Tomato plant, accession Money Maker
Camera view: bottom (45 deg); turntable rotation: 0 degrees
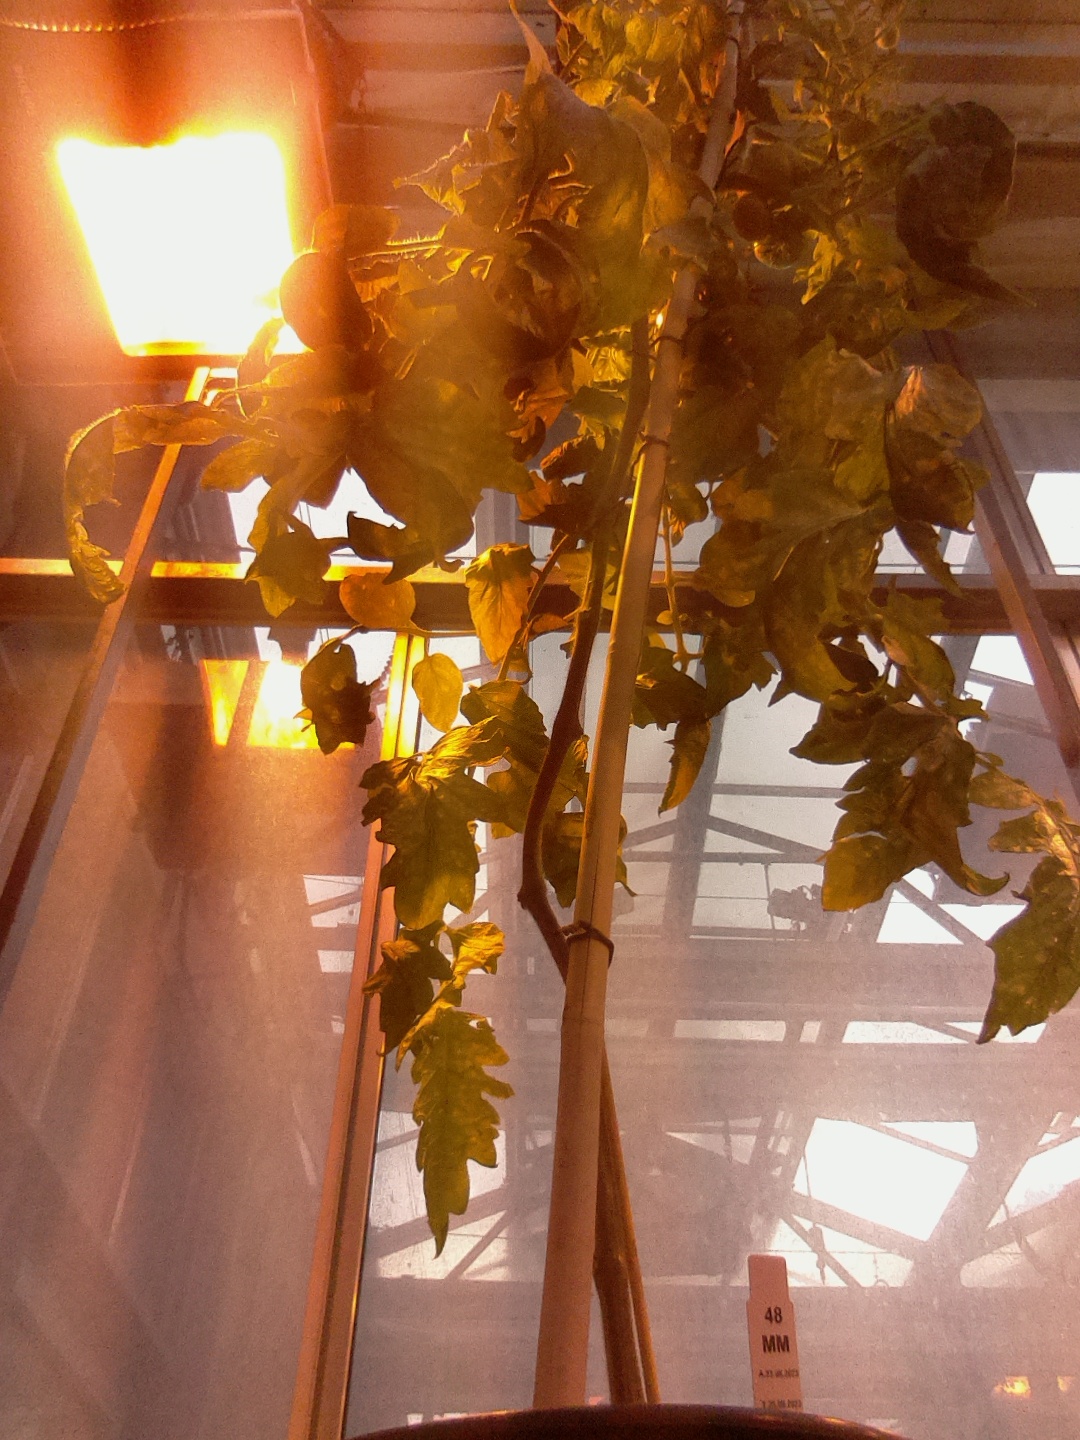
BBCH growth stage 76: 60%-70% of final fruit size